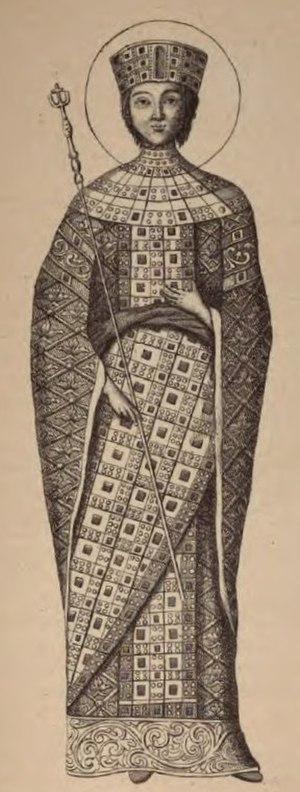
Réforme grégorienne. Querelle des Investitures. Pénitence de Canossa.